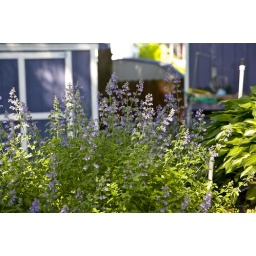
Just some flowers from around the home